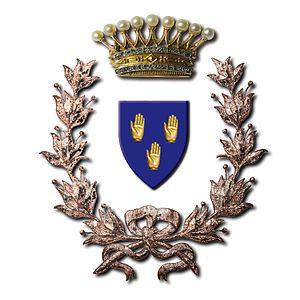
armoiries de la famille Racine de Beaulieu
Cette page non exhaustive donne les armoiries des familles normandes.